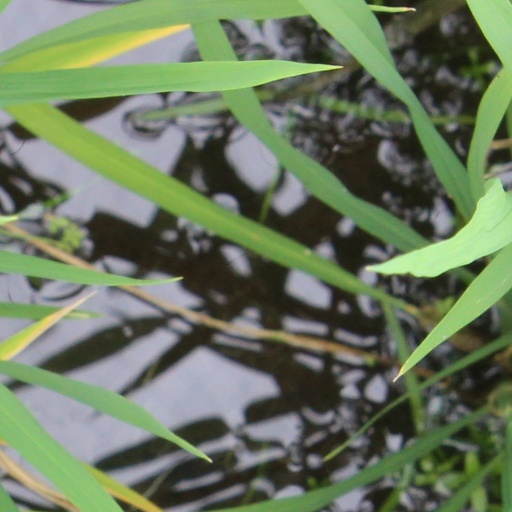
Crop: rice